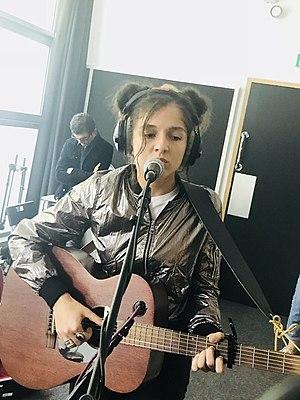
Naya en septembre 2018 à Paris
Naya Fellonneau dite Naya, née à Libourne le 19 mars 2000, est une auteure-compositrice-interprète française dont le style de musique est electro/pop. Elle utilise dans ses chansons le français et l'anglais.